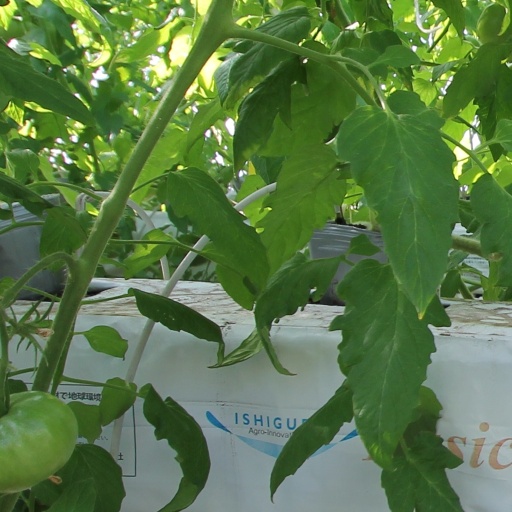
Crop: tomato